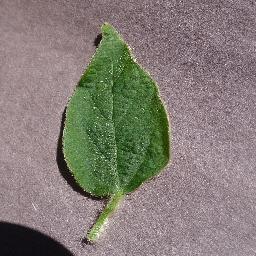
Label: Soybean___healthy